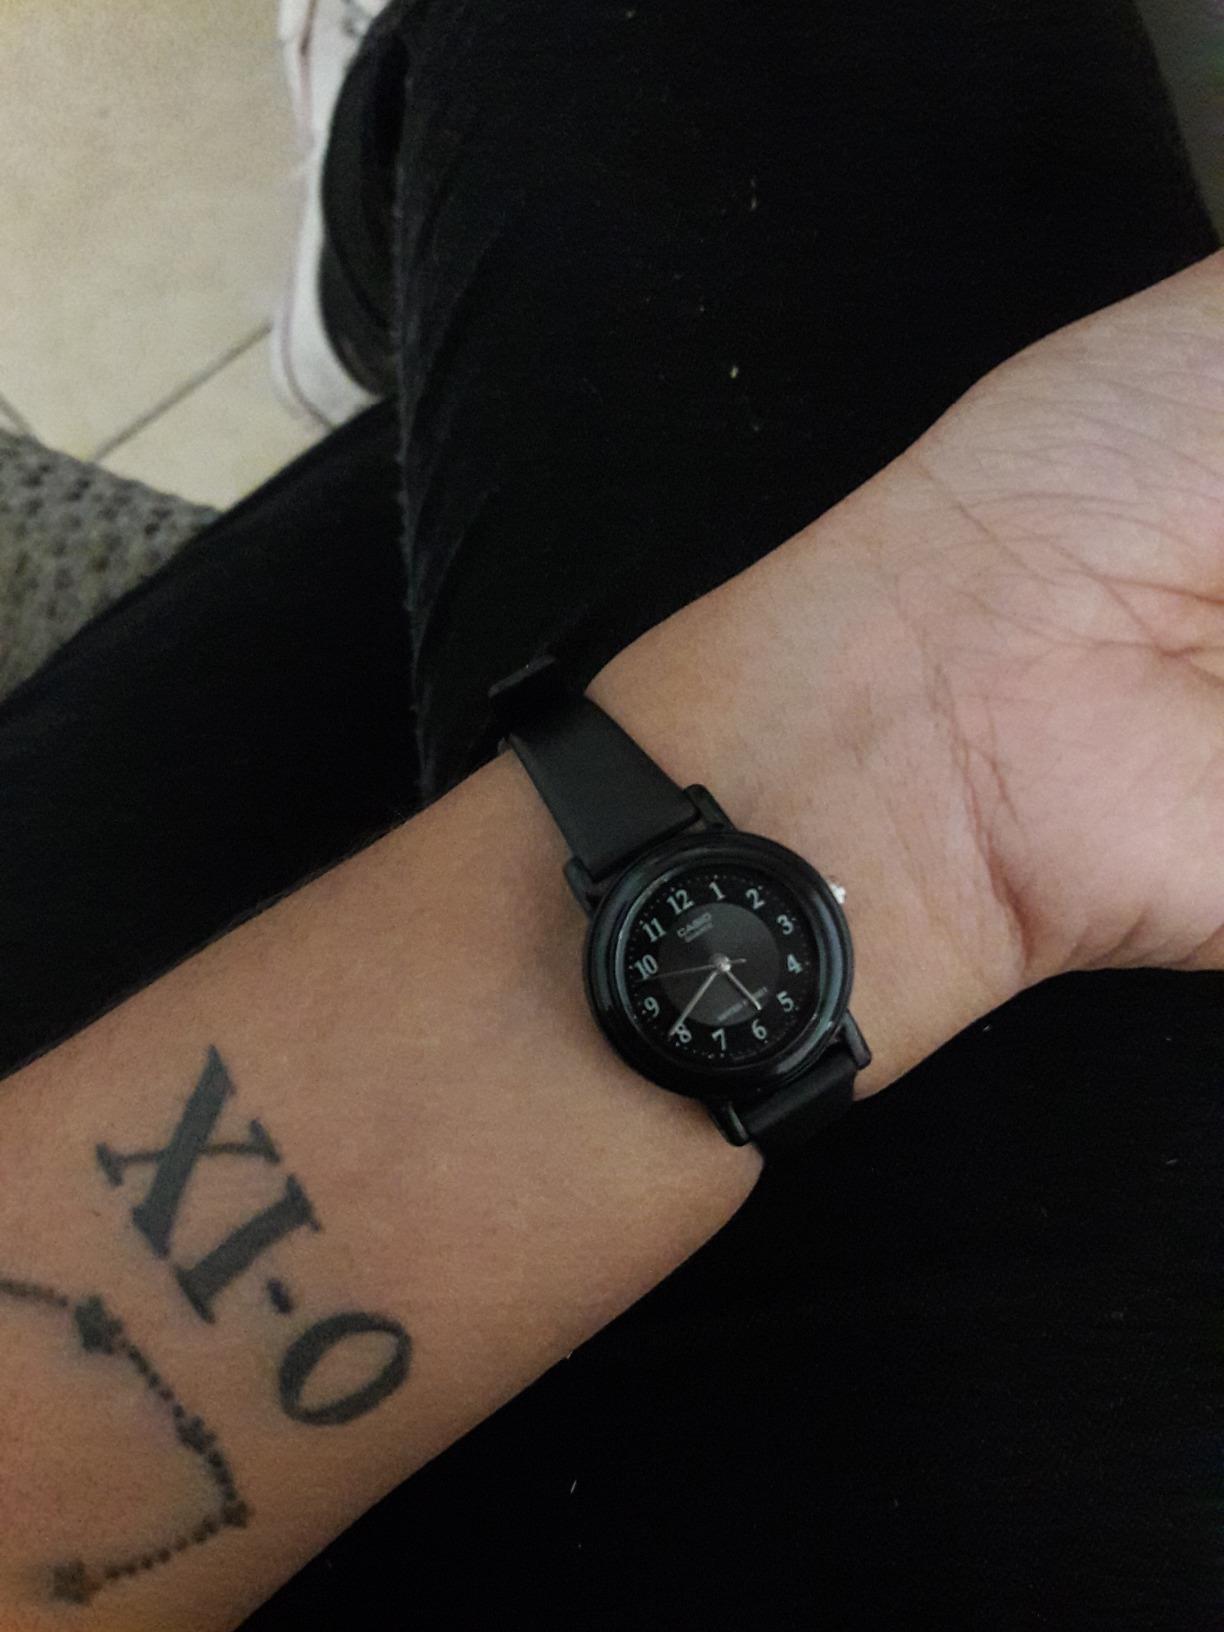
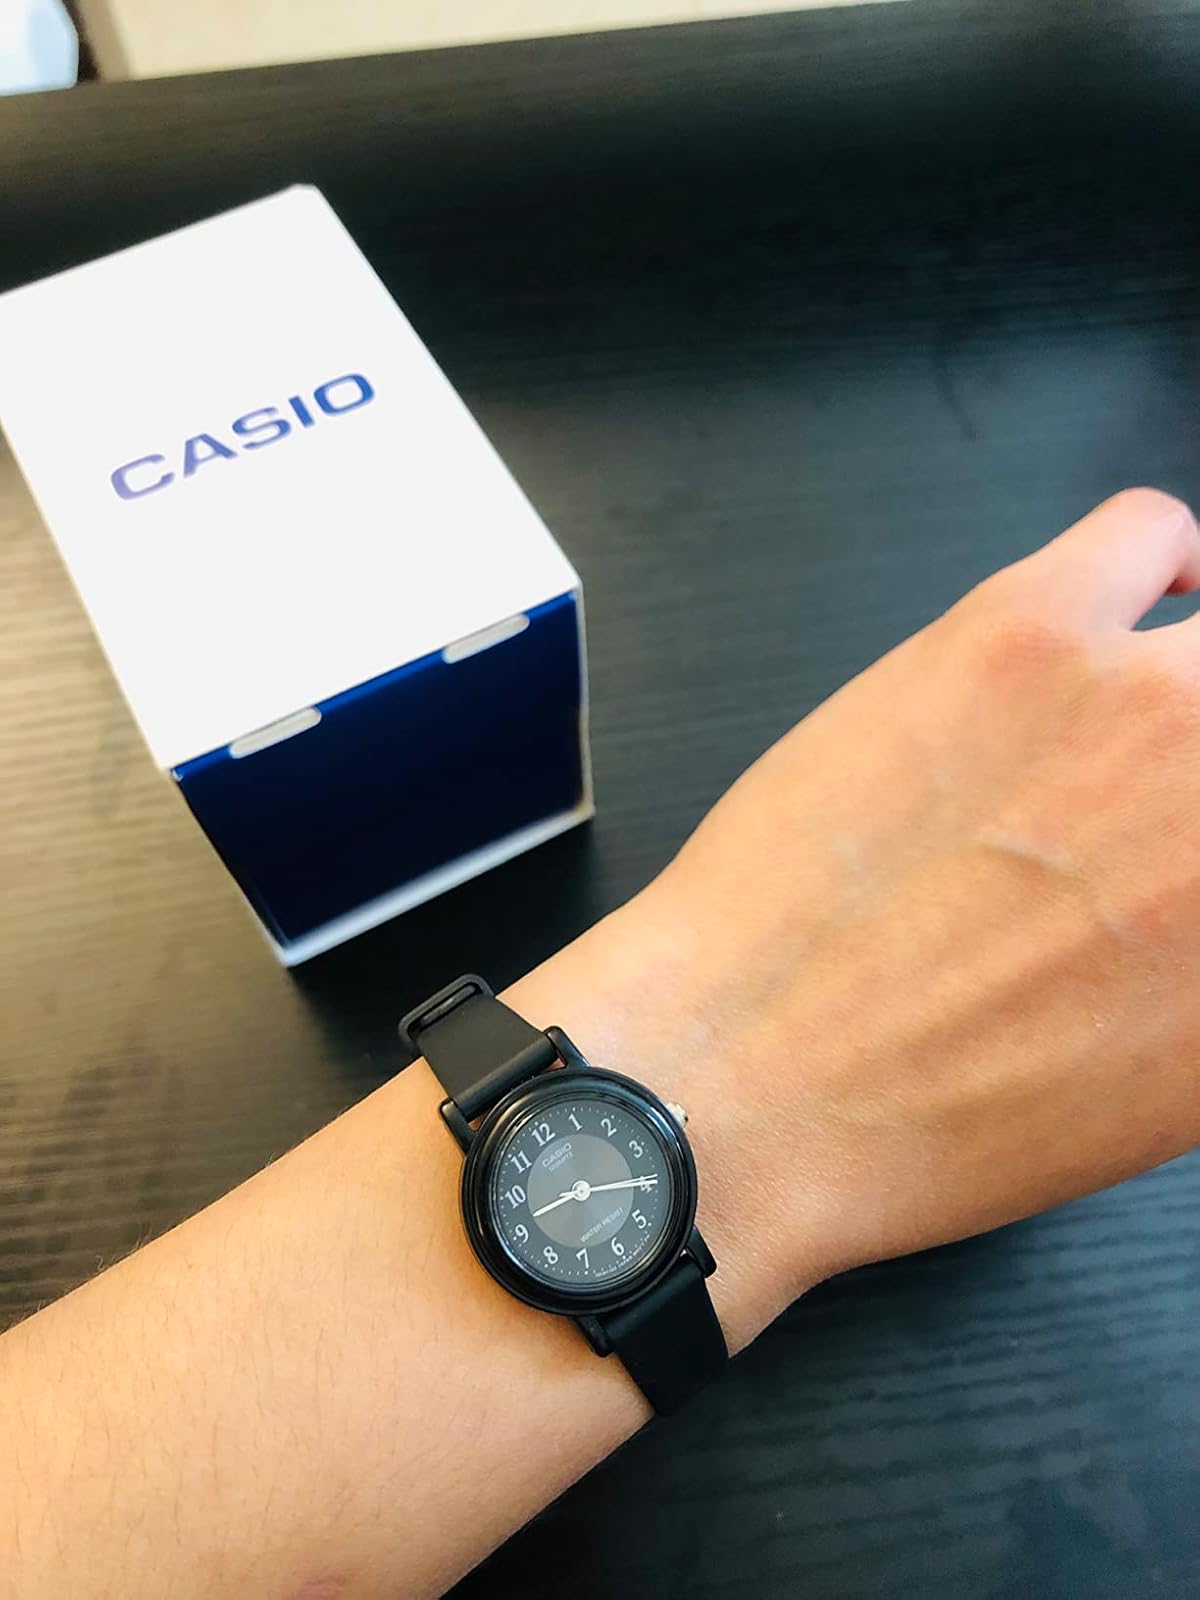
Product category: accessories_watch
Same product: yes